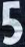
Number: 5